Coat of arms of Curaçao

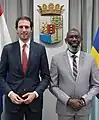
Wopke Hoekstra and Gilmar Pisas posing before the coat of arms of Curaçao.

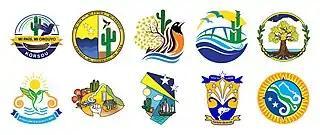
Top 10 of designs selected by the committee of experts (in random order)

On 23 December 2020, ten years after the dissolution of the Netherlands Antilles, the Rhuggenaath cabinet decided that the coat of arms needed to be replaced by a new design to promote nation-building. On 4 July 2022, a design competition was launched for a new emblem to replace the coat of arms. Designs could be submitted from 20 July to 19 August 2022, after which they were evaluated by a committee of experts. One of the requirements was that the motto had to be in Papiamentu.